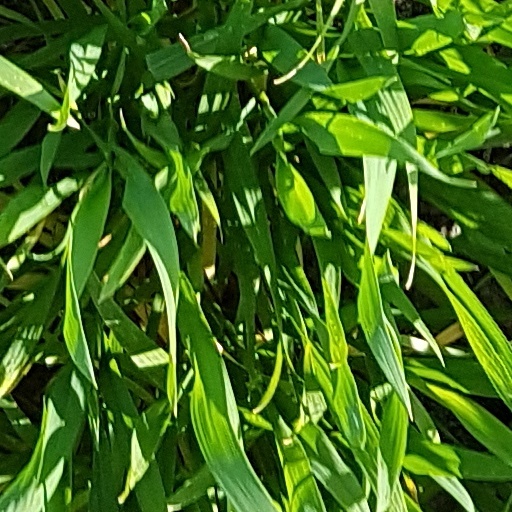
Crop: wheat